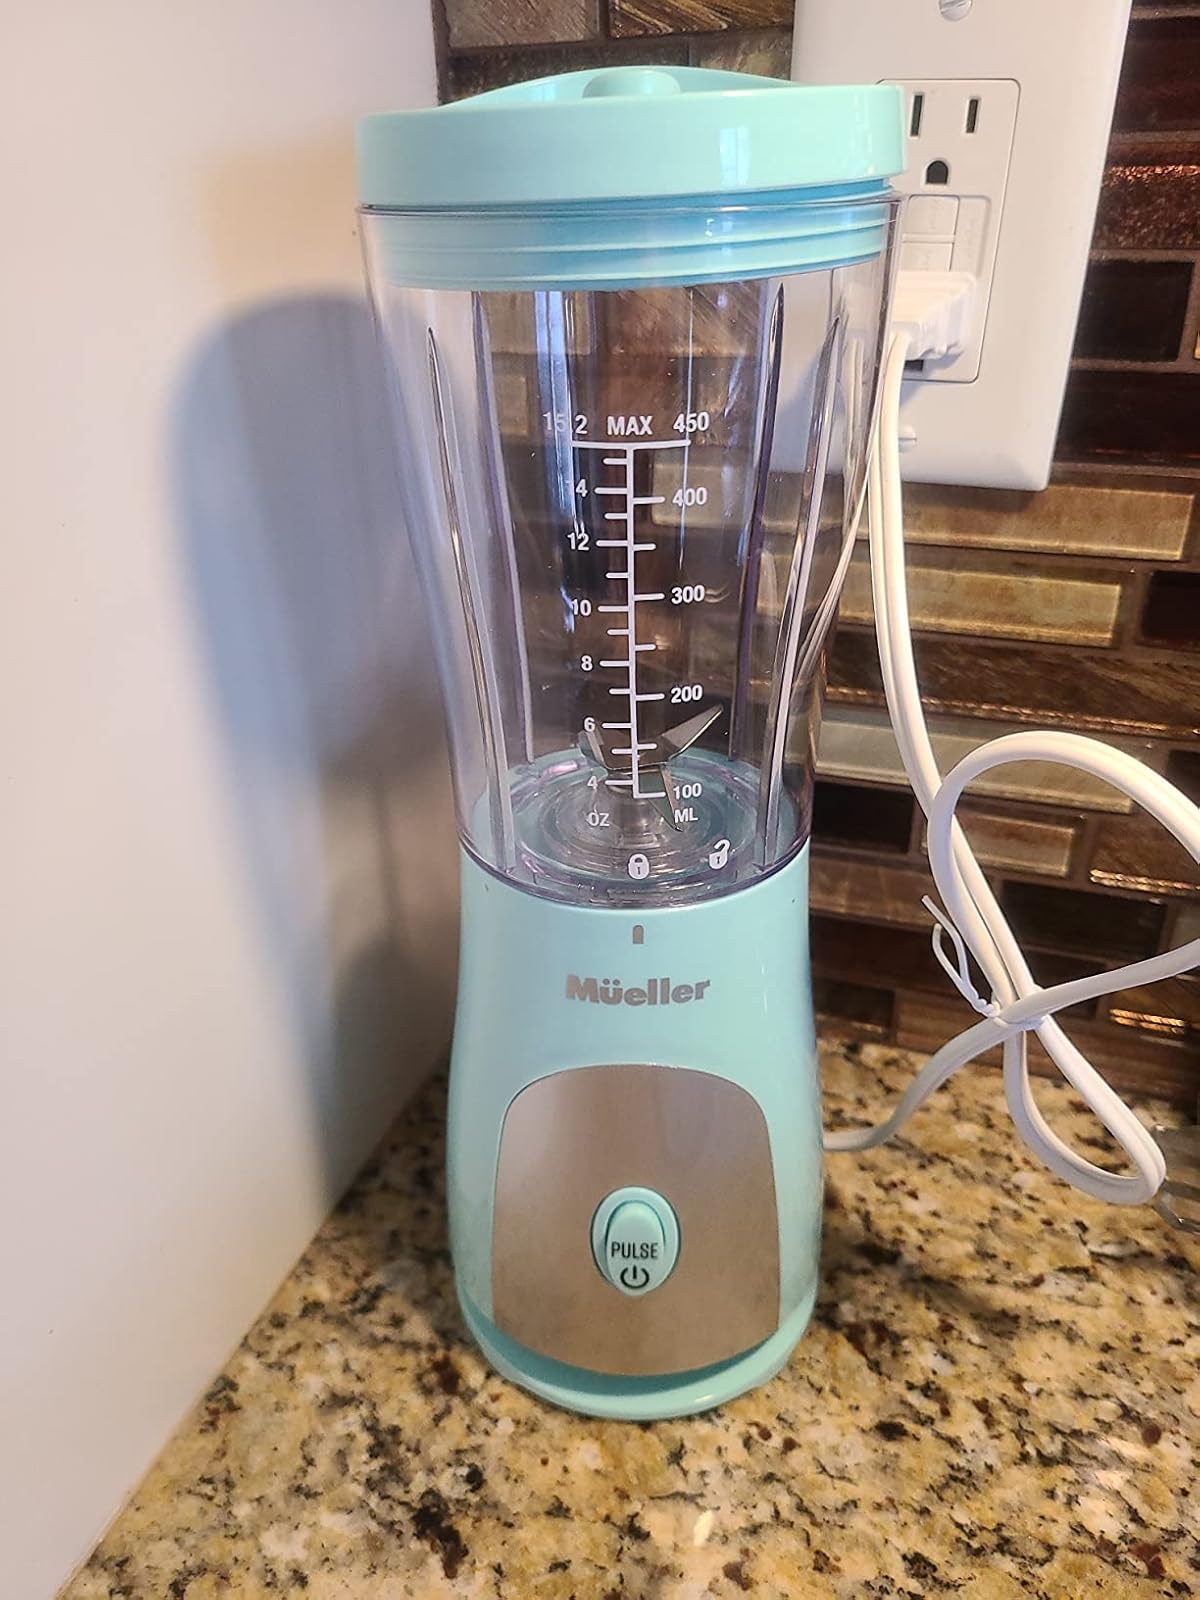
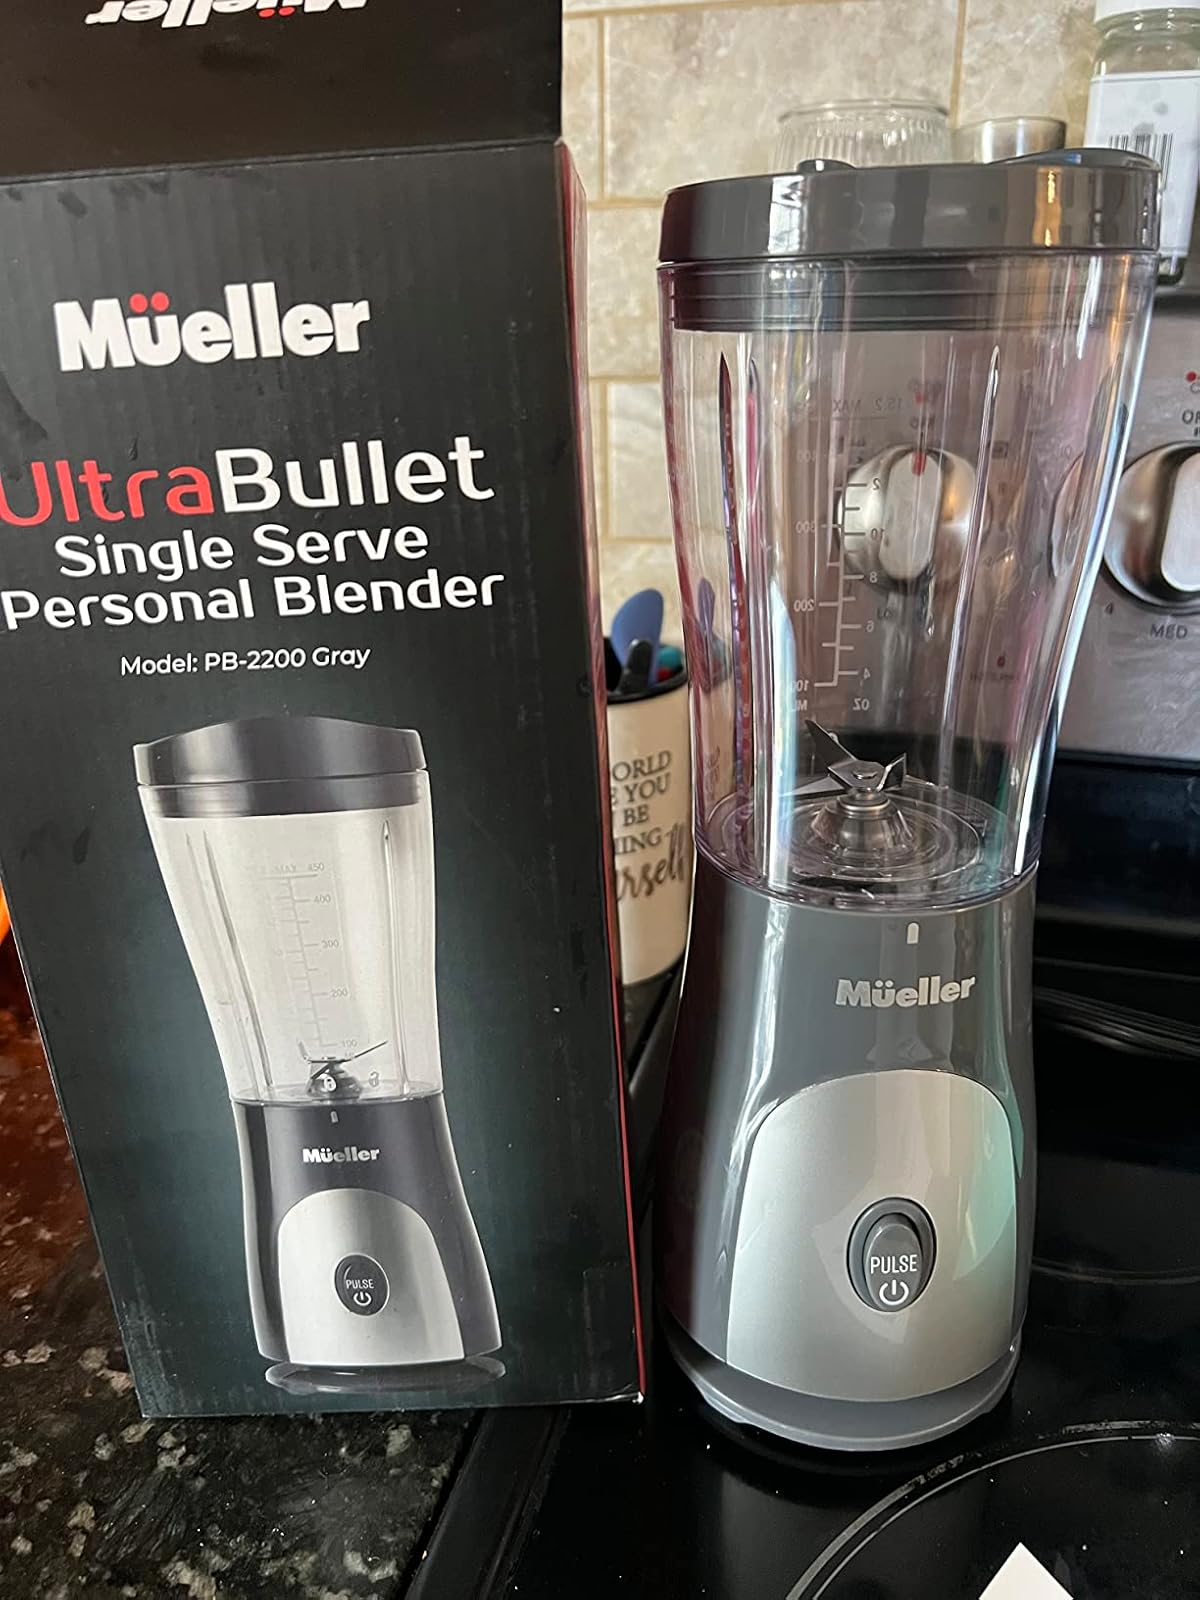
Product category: items_blender
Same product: no